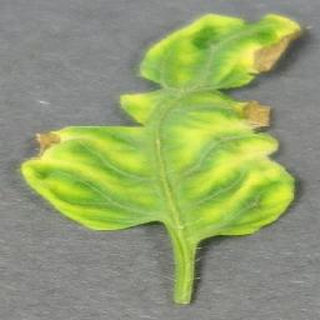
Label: tomato_yellow_leaf_curl_virus